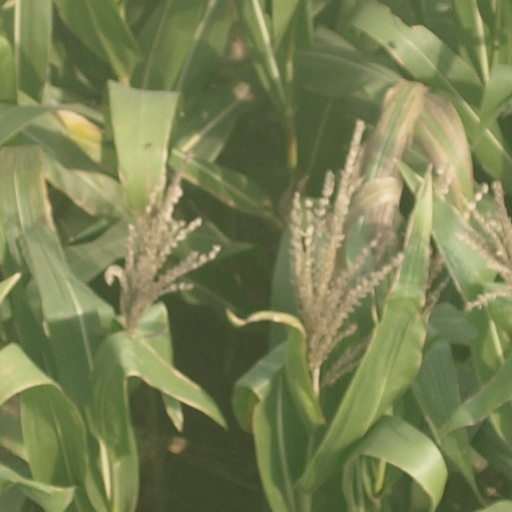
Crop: maize; corn